List of number-one hip-hop albums of 2017 (Germany)

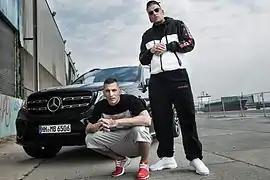
Gzuz (left) and Bonez MC (right), two members of the 187 Strassenbande; the group's "Sampler 4" topped the chart for four consecutive weeks.

The official German hip hop album chart is a record charts compiled by GfK Entertainment GmbH on behalf of Bundesverband Musikindustrie (Federal Association of Phonographic Industry). The chart week runs from Friday to Thursday with the official chart being published on the following Monday. The charts are based on sales of physical albums from retail outlets as well as permanent music downloads and streaming.